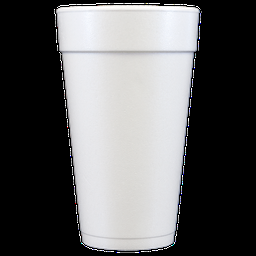
Label: paper